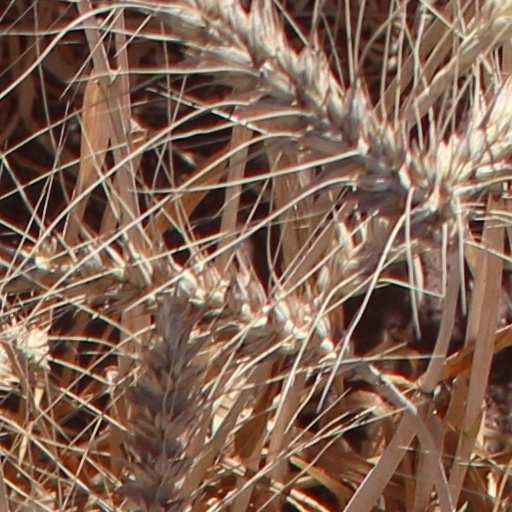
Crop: wheat